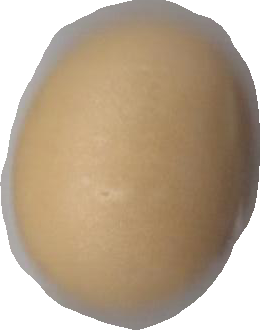
Variety: Dega